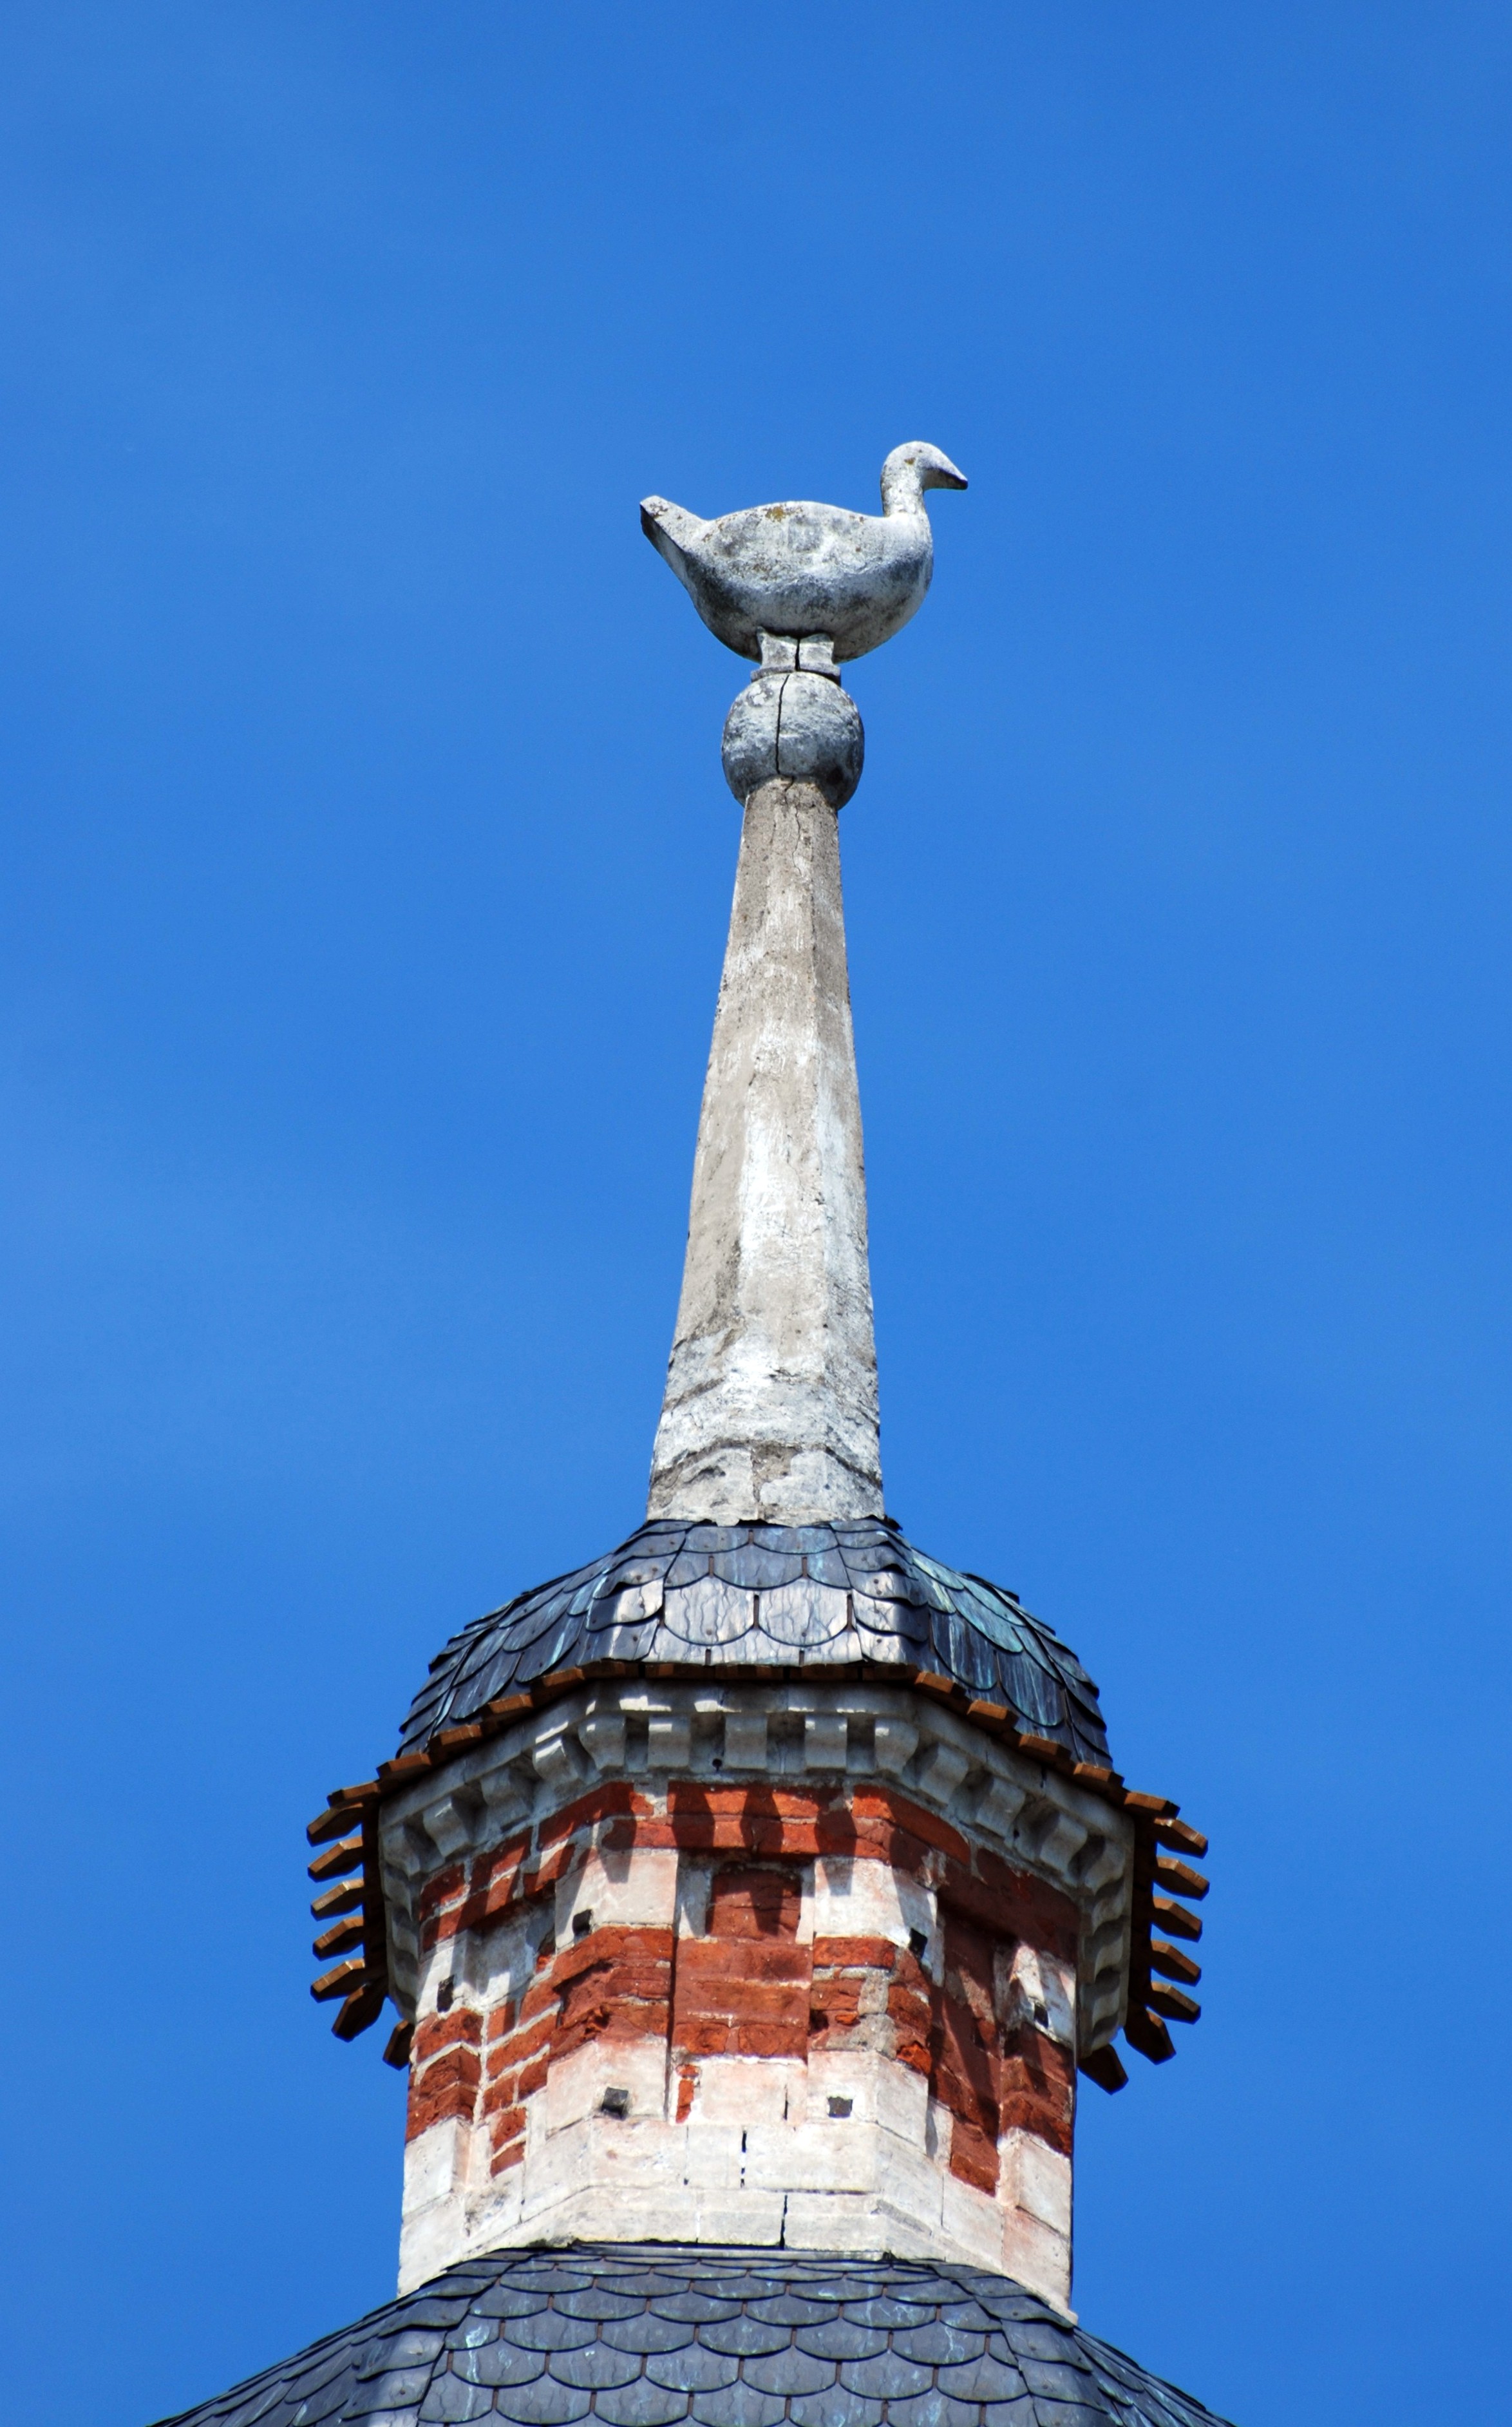
city, monument, cityscape, statue, tower, landmark, blue, nikon, sculpture, cool image, russia, d80, cityscapes, nikond80, sergievposad, moscowregion, sergiyevposad